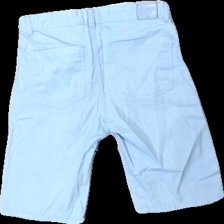
View: back
Type: Shorts
Category: Children
Brand: Not in the list
Brand text on label: LC Waikiki
Colors: Blue
Material: 100% cotton
Cut: Regular
Size: 128
Season: All
Price range: 50-100
Recommended usage: Reuse